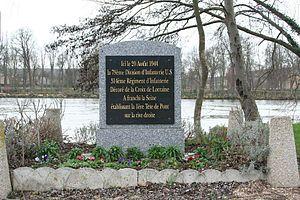
Guernes est une commune française située dans le département des Yvelines en région Île-de-France. Située à dix kilomètres par la route environ à l'ouest de Mantes-la-Jolie dans une boucle de la Seine ; la commune se situe à vol d'oiseau à environ sept kilomètres de Mantes. Cette petite commune rurale et résidentielle appartient au parc naturel régional du Vexin français.